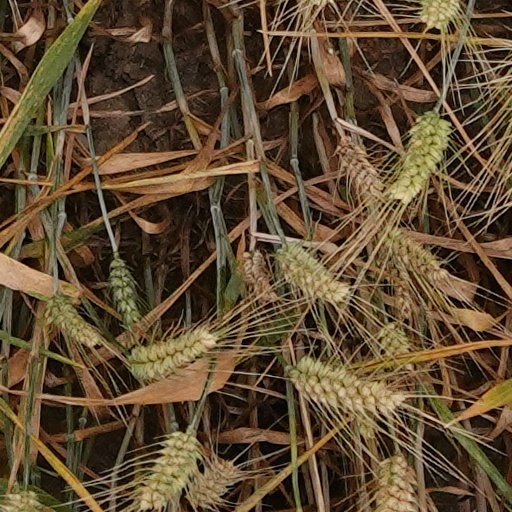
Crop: wheat